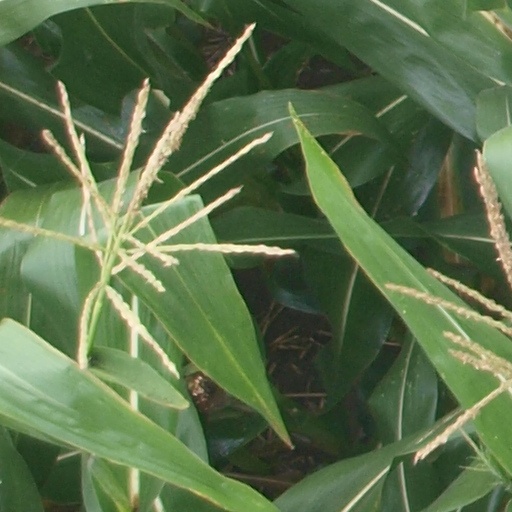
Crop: maize; corn